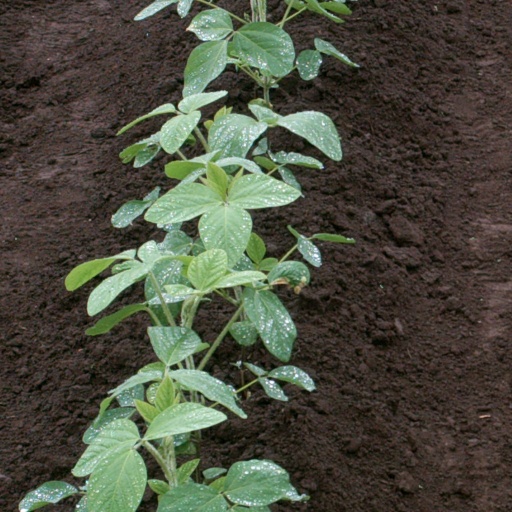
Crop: soybean